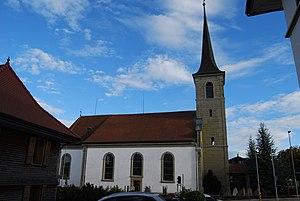
Neyruz est une localité et une commune suisse du canton de Fribourg, située dans le district de la Sarine.